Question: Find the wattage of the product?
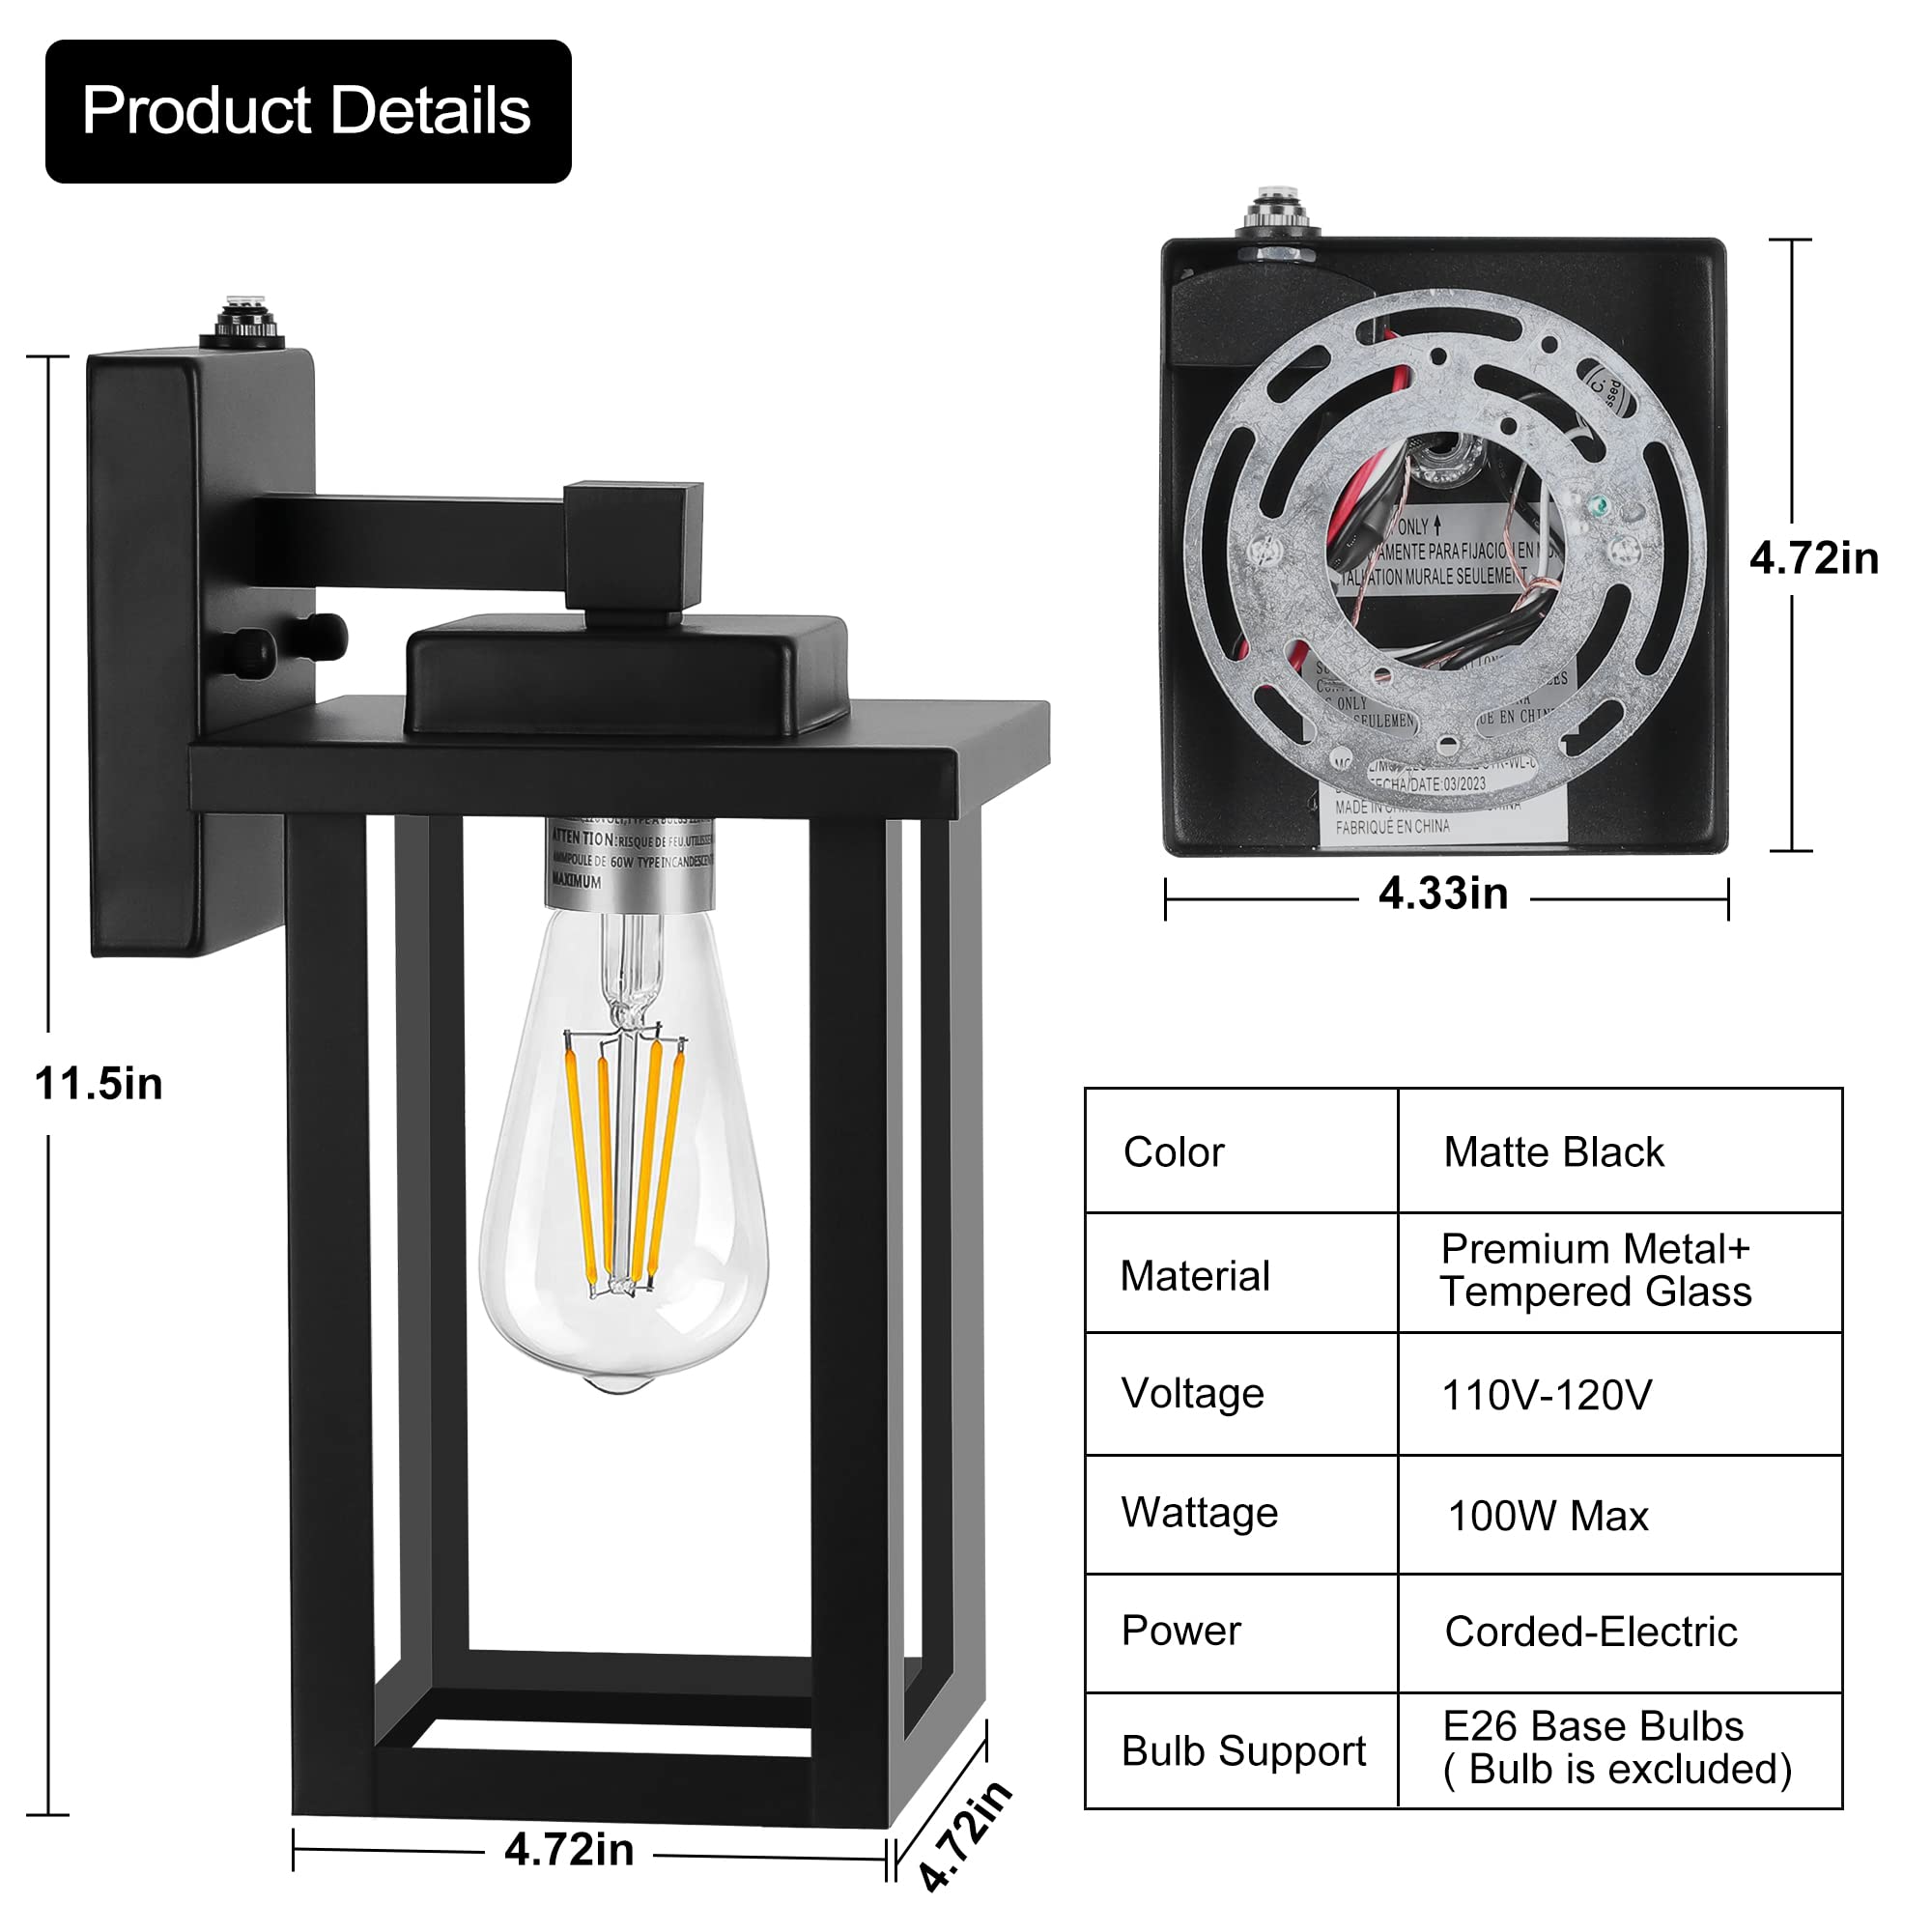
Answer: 100.0 watt